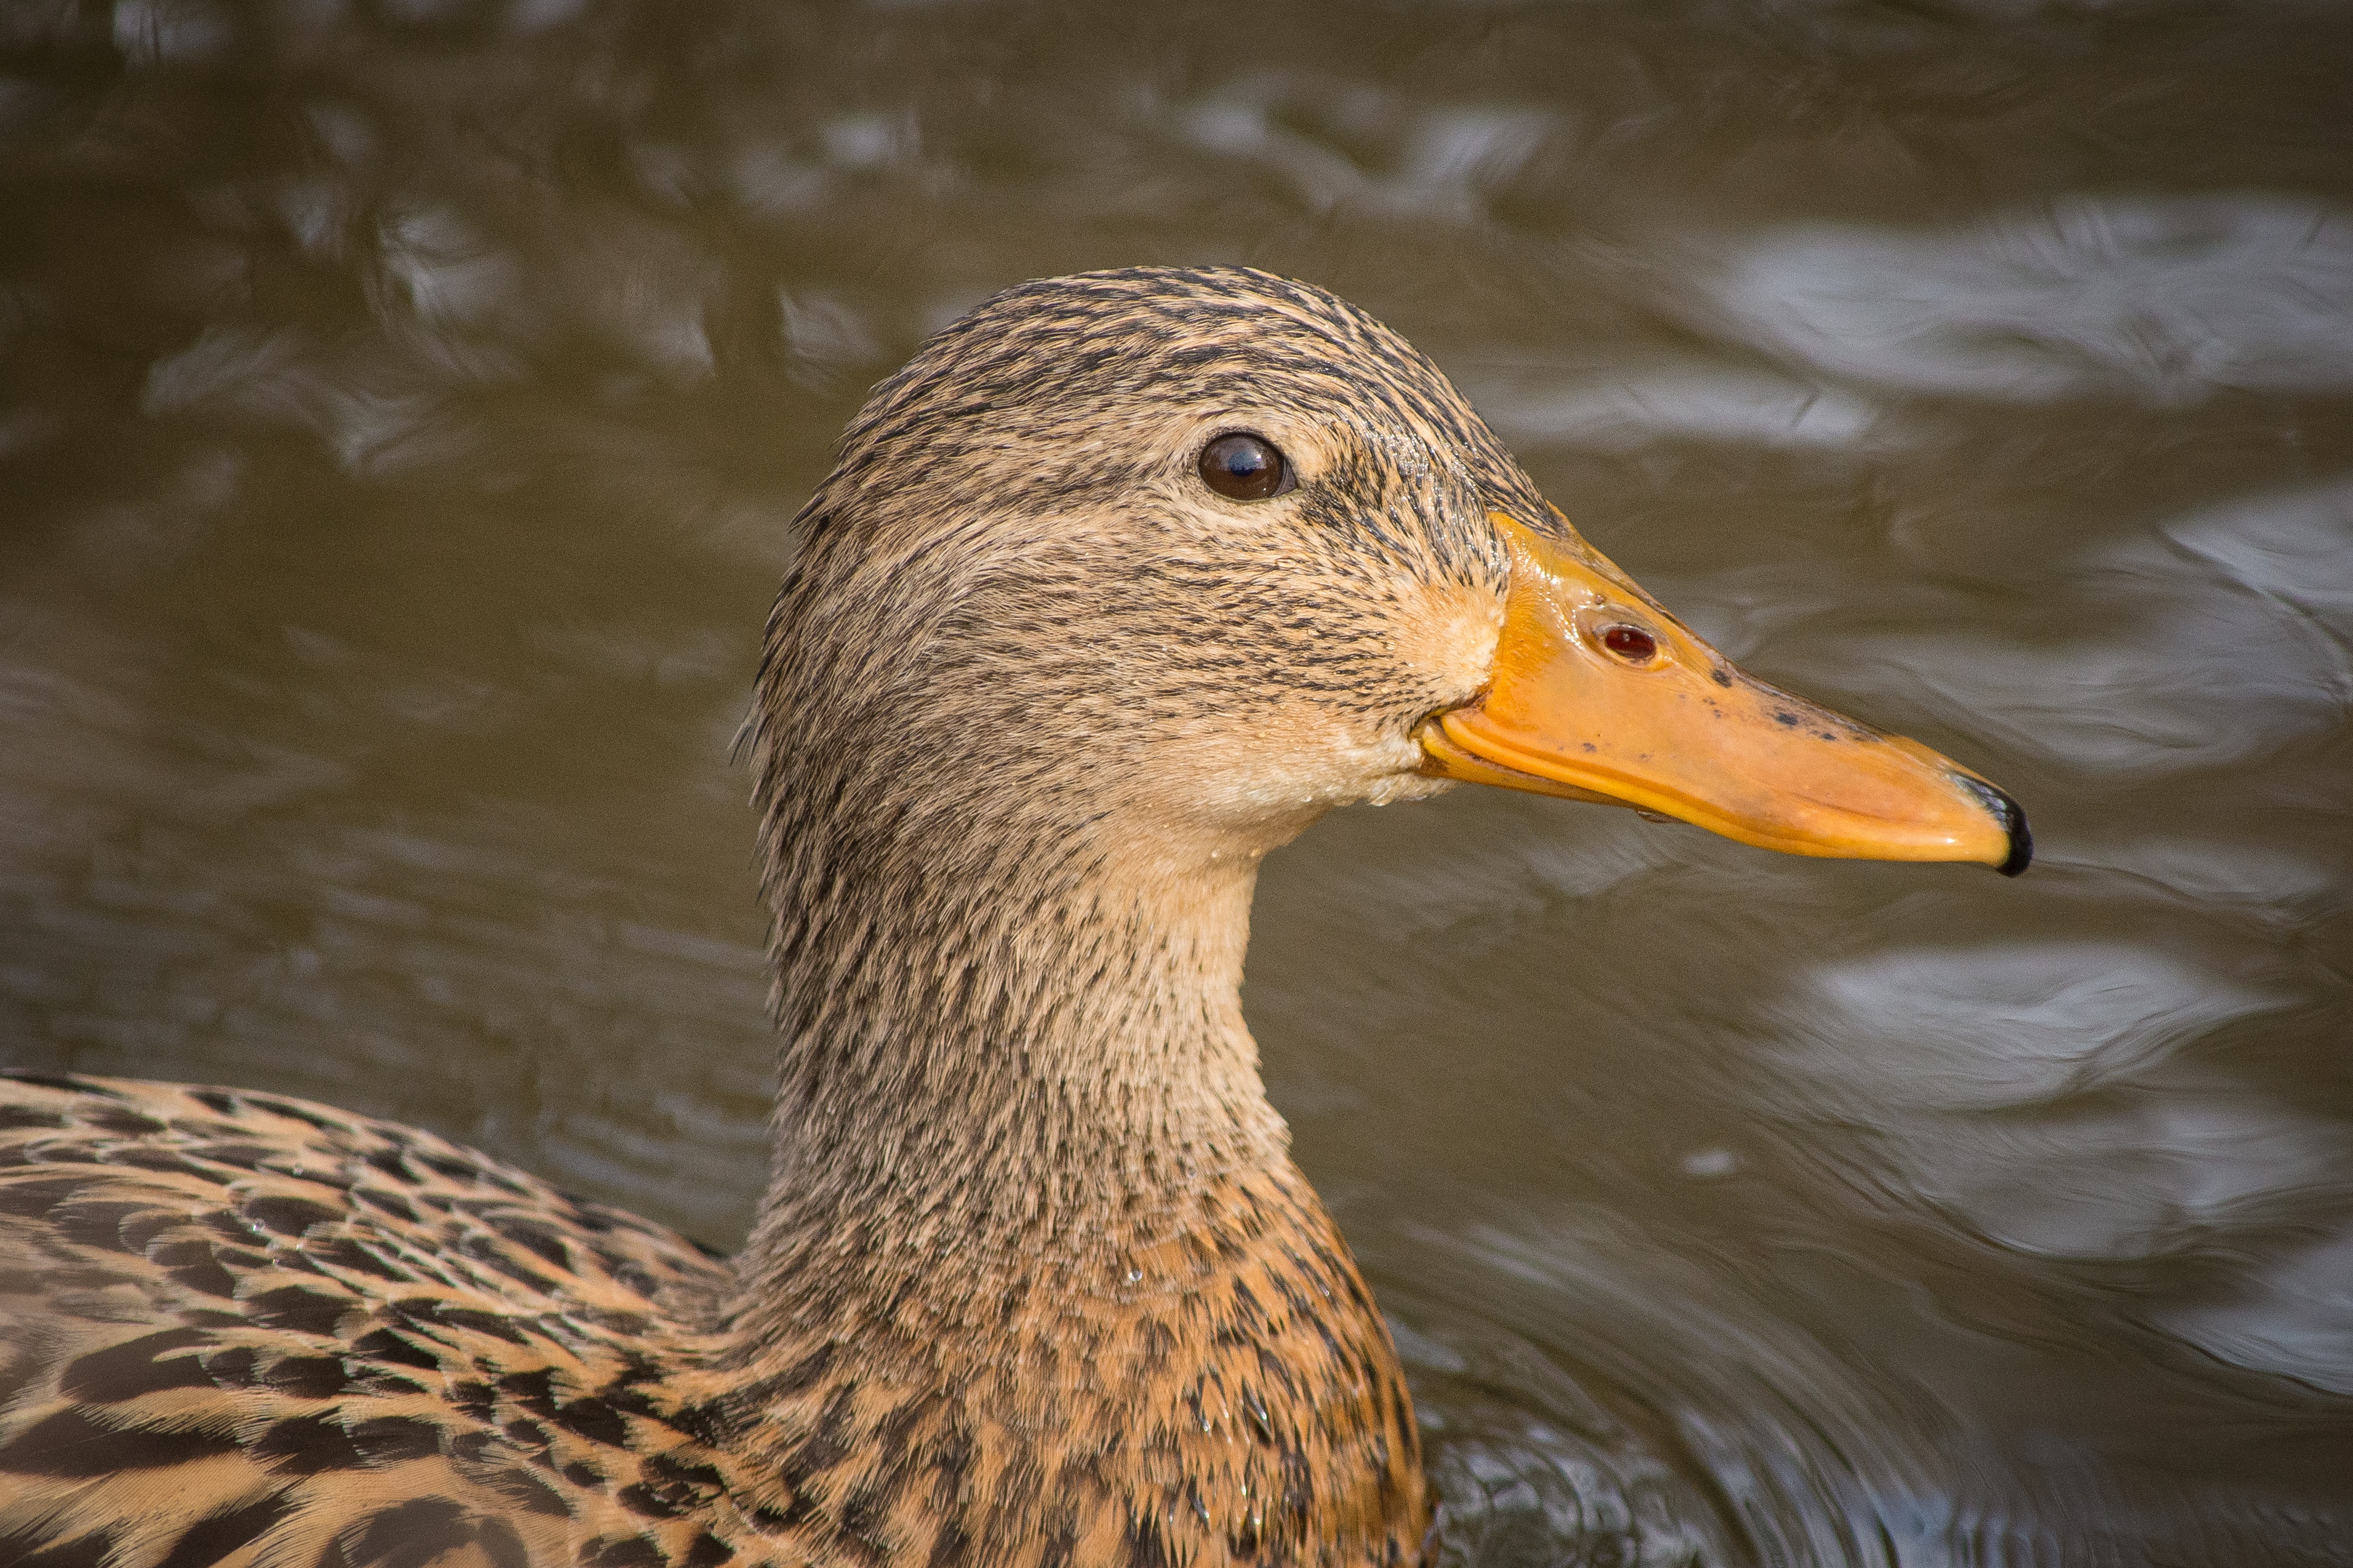
landscape, nature, bird, wildlife, beak, fauna, poultry, close up, birds, duck, animals, head, vertebrate, ducks, waterfowl, water bird, mallard, canard, mallards, ducks geese and swans